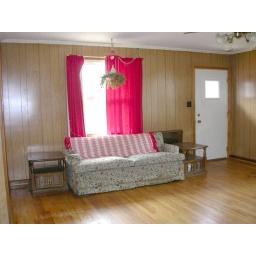
Some of the wall space will have mirrors installed in order to allow students to view body positions.